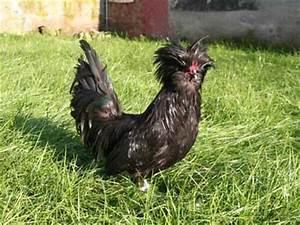
chicken